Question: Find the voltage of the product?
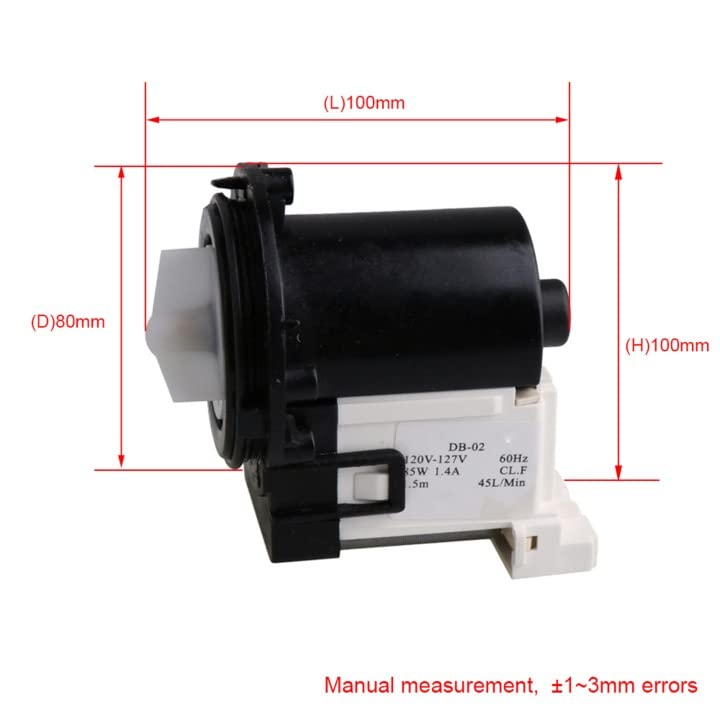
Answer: [120.0, 127.0] volt